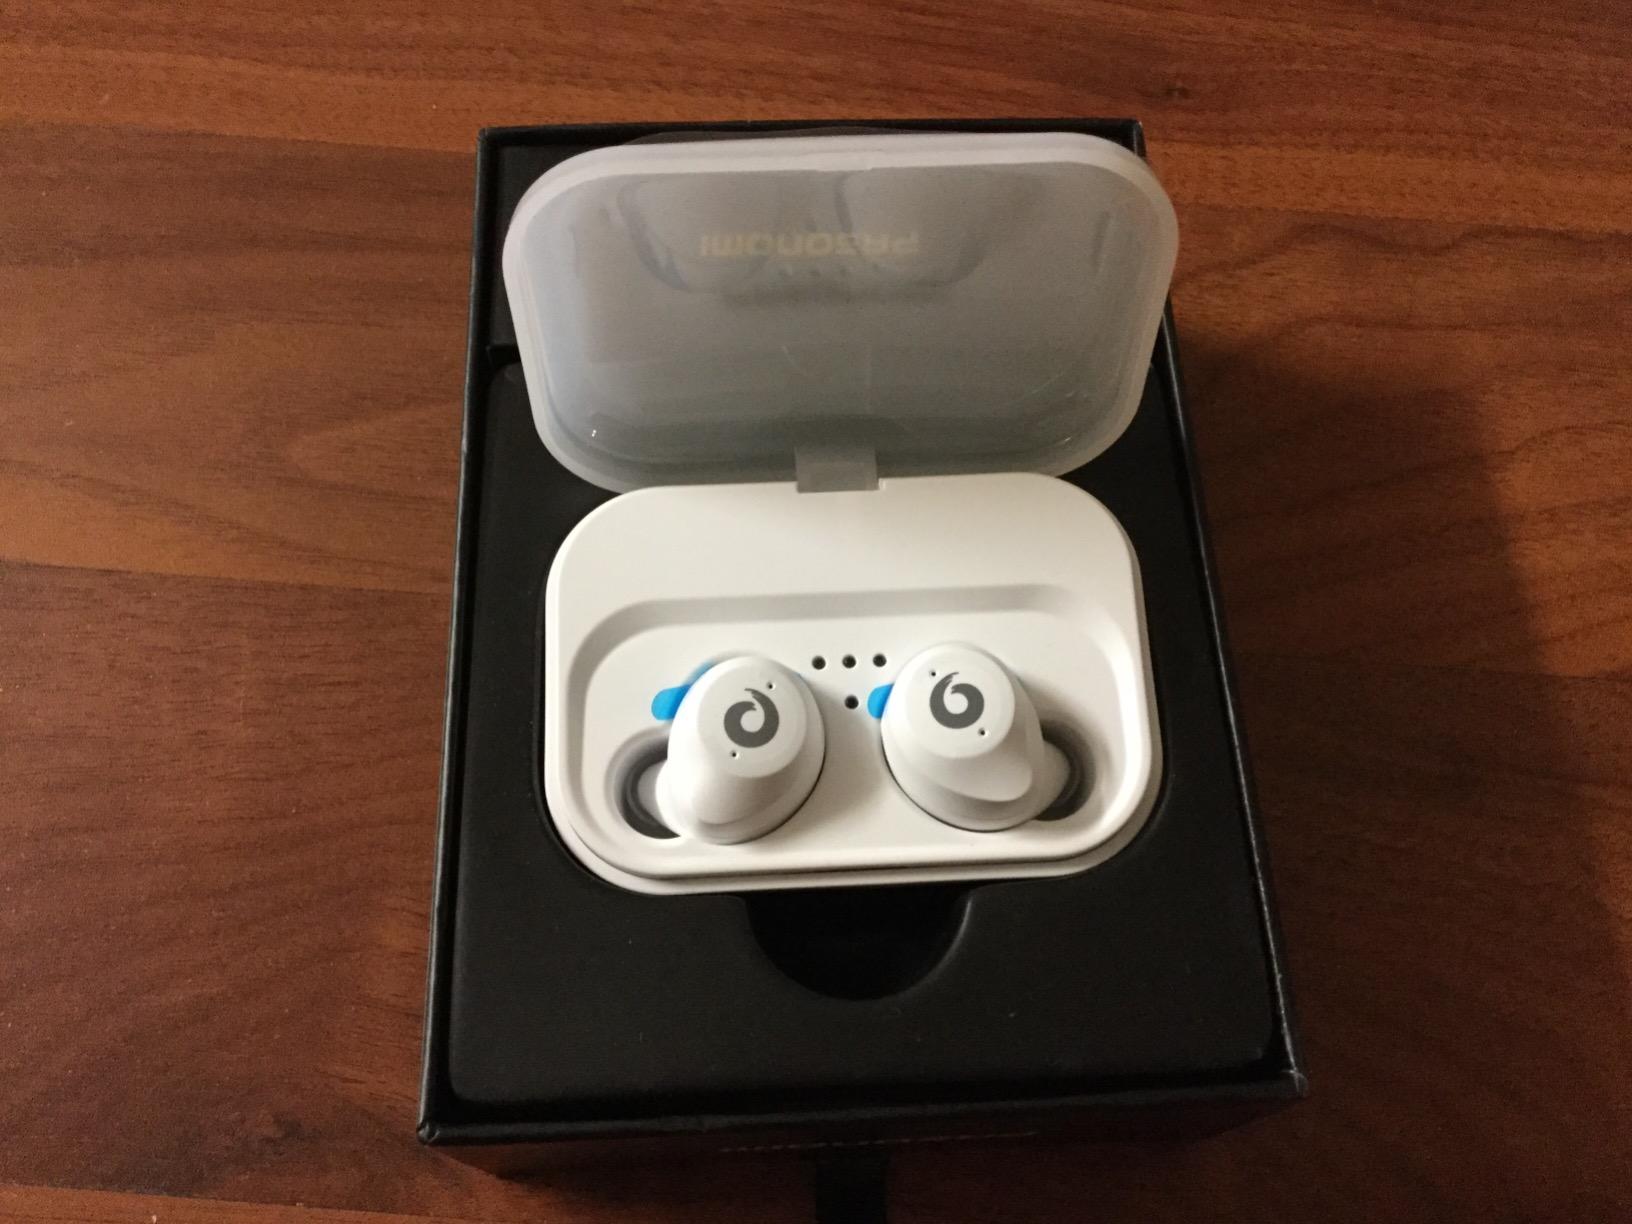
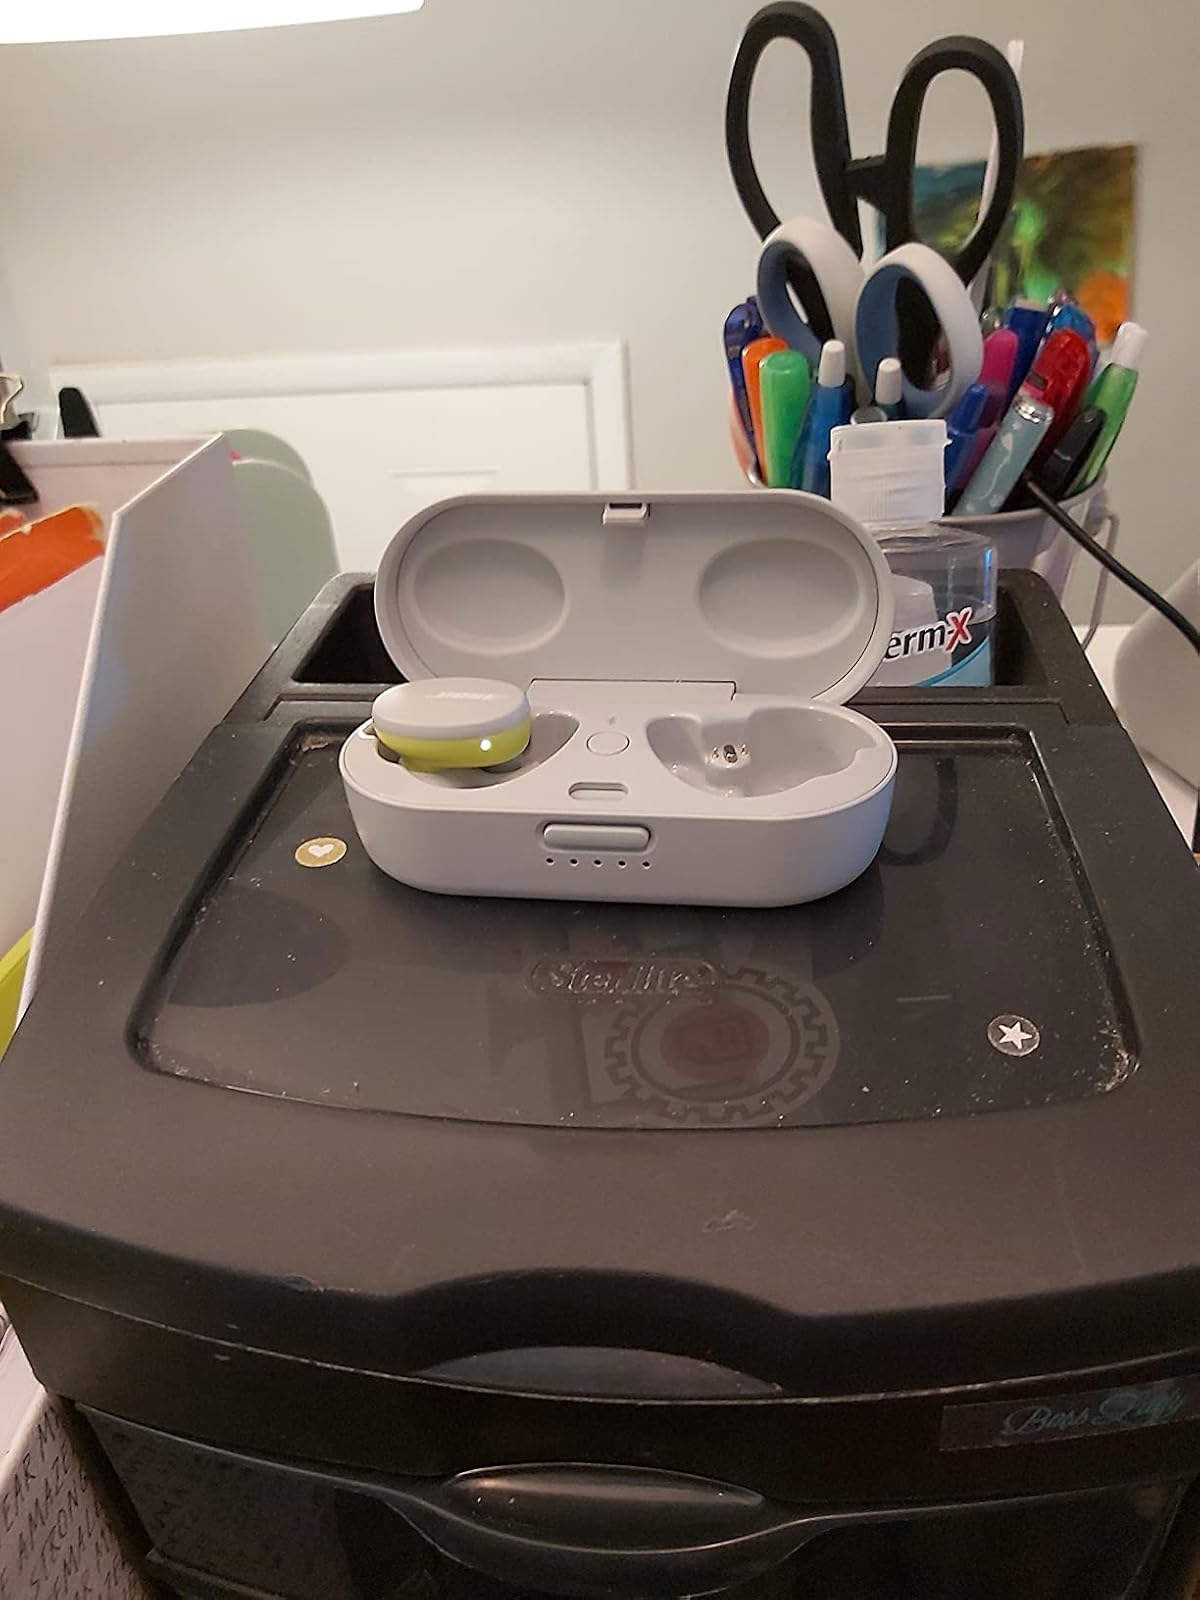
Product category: earbuds
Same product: no